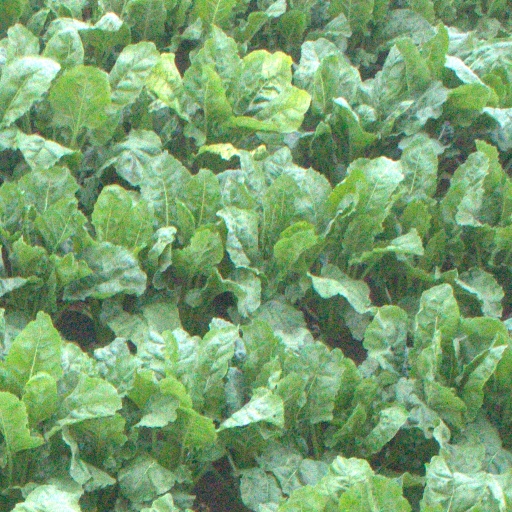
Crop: sugar beet